Columbia City Hall (South Carolina)

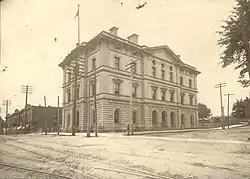
The Columbia City Hall around 1900

The Columbia City Hall, in Columbia, South Carolina, also known as Old United States Court House and Post Office, was built in 1870. It was listed on the National Register of Historic Places in 1973. It includes Renaissance architecture. It served historically as a courthouse and as a post office.